Pack hunter

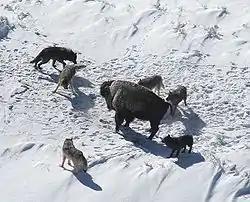
Canadian Gray Wolves surrounding a bison

Co-operation between wolves in a pack is most visible in their hunting strategy, and is highly effective. A wolf pack may trail a herd of elk, caribou or other large prey for days, looking for an animal that displays any sign of weakness, before making its move. In open areas, wolves may precede the hunt with group ceremonies involving standing nose-to-nose and wagging their tails. Once concluded, the pack heads towards the prey, chasing it down and then surrounding it. Once the attack begins the wolves have specific roles in the hunt, based on age, gender and social standing, as well as its particular experience and abilities. The youngest wolves frequently do nothing more than observe and learn from the sidelines. Speedy, lightly built females often take on herding roles, darting back and forth in front of prey, causing confusion and preventing escape. Slower but more powerful males are able to take down a large animal more aggressively and quickly.